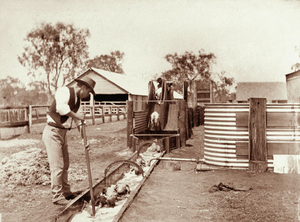
Le bain parasiticide ou sheep dip — également connu au XIXᵉ siècle en France sous l'appellation « bain Bigg ou encore bain d’acide arsénieux voire bain arsénical pour la gale du mouton » — est une pratique d'élevage consistant en une immersion, brève mais intégrale, des moutons et ovins dans un excipient liquide à base d’insecticides et de fongicides. Les bergers et agriculteurs recourent à cette technique prophylactique à dessein de protéger leurs cheptels contre les parasitoses d’acariens, mouches à viande, tiques et poux.